Reverse computation

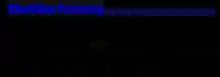
Taxonomy of digital simulation.

In 1985 Jefferson introduced the optimistic synchronization protocol, which was utilized in parallel discrete event simulations, known as Time Warp. To date, the technique known as "Reverse Computation" has only been applied in software for optimistically synchronized, parallel discrete event simulation.